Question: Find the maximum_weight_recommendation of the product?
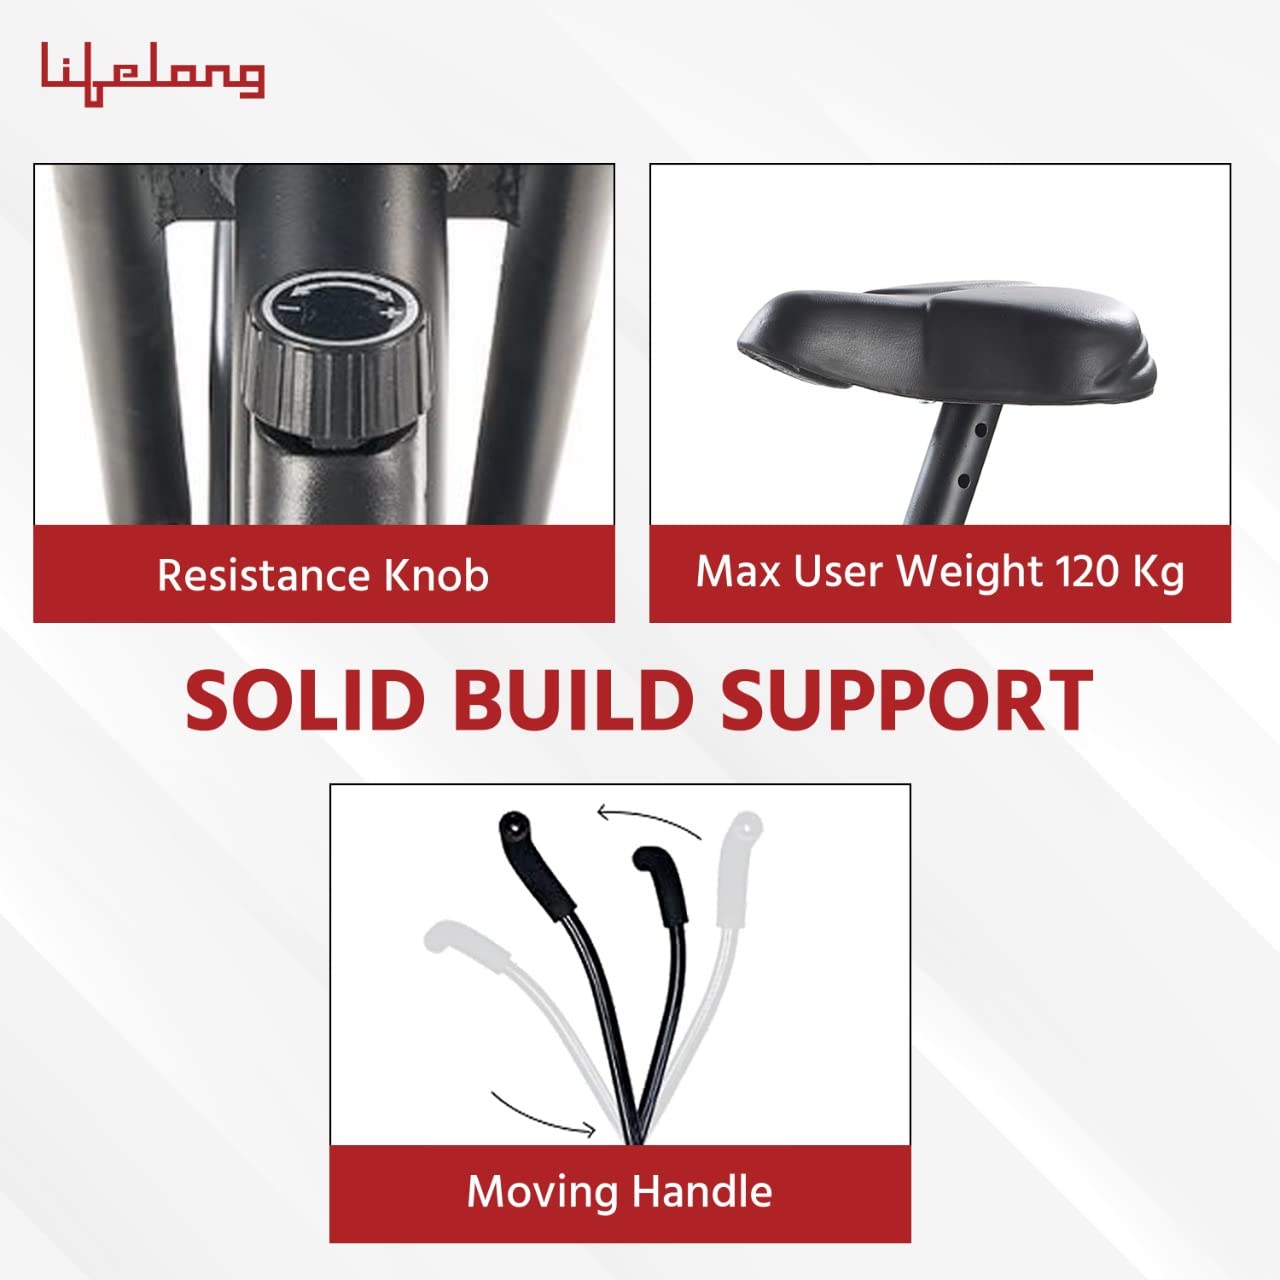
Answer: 120 kilogram